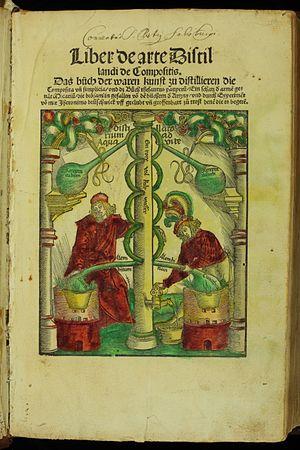
Hieronymus Brunschwig, Jérôme Brunschwig, né vers 1450 à Strasbourg et mort vers 1512 dans la même ville, est un apothicaire et chirurgien alsacien, germanophone. Il est l'auteur d'ouvrages pratiques sur les techniques chirurgicales et les instruments et procédés de distillation de matière médicale. Écrit en allemand pour se mettre à la portée du plus grand nombre, il s'adresse directement à ses lecteurs et leur indique comment procéder pas à pas par eux-mêmes. Les deux tomes du Livre de la Distillation sont probablement les premiers manuels de distillation destinés aux apothicaires publiés en Europe. Ouvrages à succès, ils eurent une influence profonde à travers de nombreuses rééditions, traductions et imitations. Leur célébrité tient aussi à la qualité du travail de l'imprimeur-éditeur Johann Grüninger qui employait une équipe de graveurs de planches xylographiques afin de pourvoir ses publications de nombreuses illustrations de belles factures.